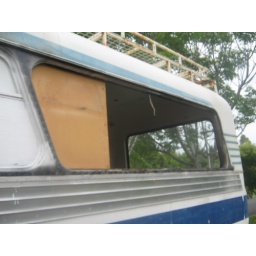
The bus is going to be left with no windows over night so David will be sleeping on the bus!!